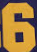
Number: 6